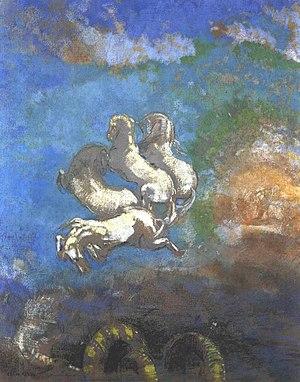
Le musée d’Orsay est un musée national inauguré en 1986, situé dans le 7ᵉ arrondissement de Paris le long de la rive gauche de la Seine. Il est installé dans l’ancienne gare d'Orsay, construite par Victor Laloux de 1898 à 1900 et réaménagée en musée sur décision du Président de la République Valéry Giscard d'Estaing. Ses collections présentent l’art occidental de 1848 à 1914, dans toute sa diversité : peinture, sculpture, arts décoratifs, art graphique, photographie, architecture, etc. Il est l’un des plus grands musées d’Europe pour cette période.
Le Char d'Apollon est le titre de plusieurs œuvres réalisées par le peintre symboliste français Odilon Redon entre 1905 et 1914.